Mount St. Peter Church

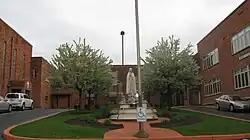
The Mount Saint Peter Oval

The Cenacle was run under the supervision of Dom C. Shiarella, the treasurer of the First National Bank in New Kensington and the cashier of the Building Fund Campaign. He was in charge of collecting all of the pledges made toward the Building Fund. This work kept him in the bank for one or two hours longer than the other employees every evening. This went on for almost five years. Mr. Shiarella was also in charge of making sure there was enough money in the church's bank account for the payroll that was taken out every other Friday. The needed funds were always collected in time and there was never a week when the account bounced.